Petersen Automotive Museum

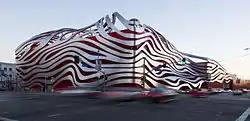
Northwestern elevation, 2015

The Petersen Automotive Museum is an automobile museum located on Wilshire Boulevard along Museum Row in the Miracle Mile neighborhood of Los Angeles. One of the world's largest collections, the Petersen Automotive Museum is a nonprofit organization specializing in automobile history and related educational programs.